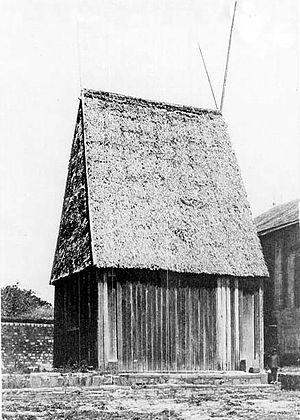
Besakana, une des residences du roi Andrianampoinimerina dans l'enceinte du Rova de Tananarive, construite dans le style d'architecture reserve aux aristocrates Merina (andriana)
Les Mérinas forment un peuple occupant la partie nord des hautes terres centrales de Madagascar, gravitant autour de la région d'Antananarivo. Le dialecte merina est une branche du malgache, une langue austronésienne faisant partie de la branche malayo-polynésienne.
Cet article a pour objet de résumer la problématique et une partie de l'état des lieux des recherches actuelles sur les migrations juives anciennes à Madagascar.